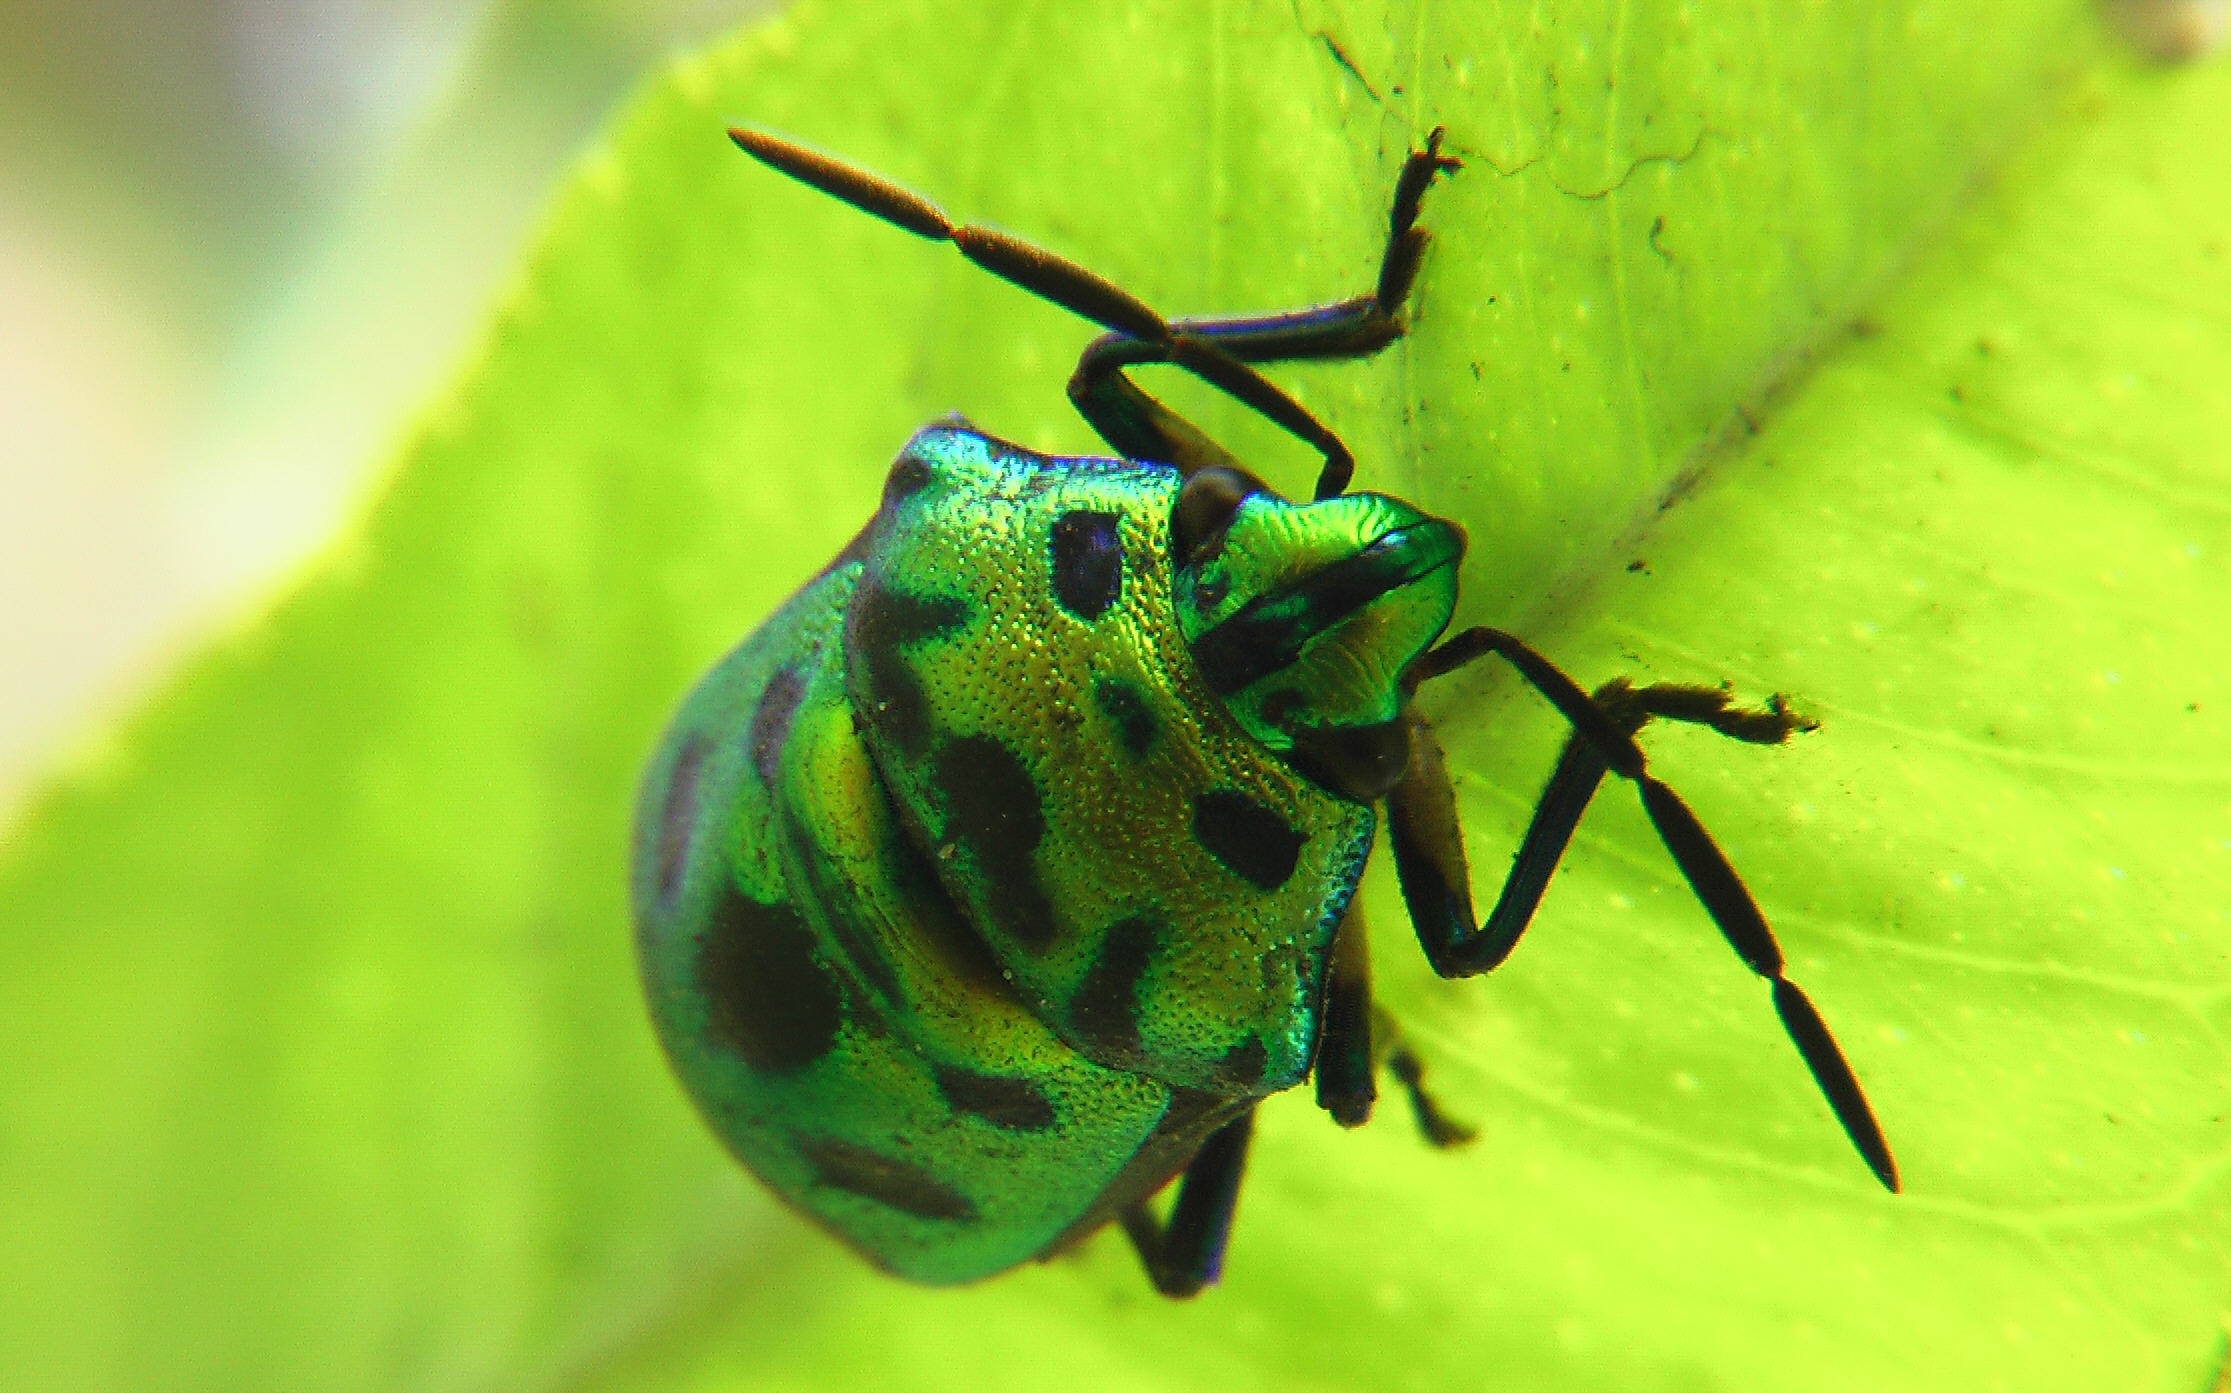
nature, wildlife, green, insect, macro, bug, fauna, invertebrate, close up, pest, beetle, leave, weevil, macro photography, organism, leaf beetle, membrane winged insect, true bugs, scarabs, terrestrial animal